Tarì

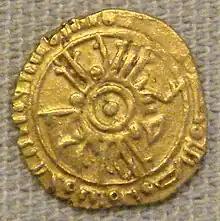
Norman tarì of Roger II of Sicily, with Arabic inscriptions, minted in Palermo. Now in the British Museum.

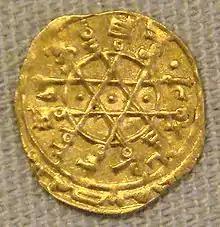
A pre-Norman Sicilian ruba'i/tarì in the name of Caliph Al-Mustansir. British Museum.

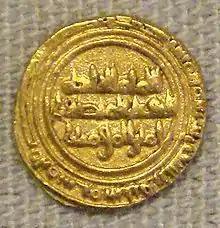
A pre-Norman Sicilian ruba'i/tarì in the name of Caliph Al-Hakim, 1005. British Museum.

Tarì (from Arabic طري "ṭarī", lit. "fresh" or "newly minted money") was the Christian designation of a type of gold coin of Islamic origin minted in Sicily, Malta and Southern Italy from about 913 to the 13th century.